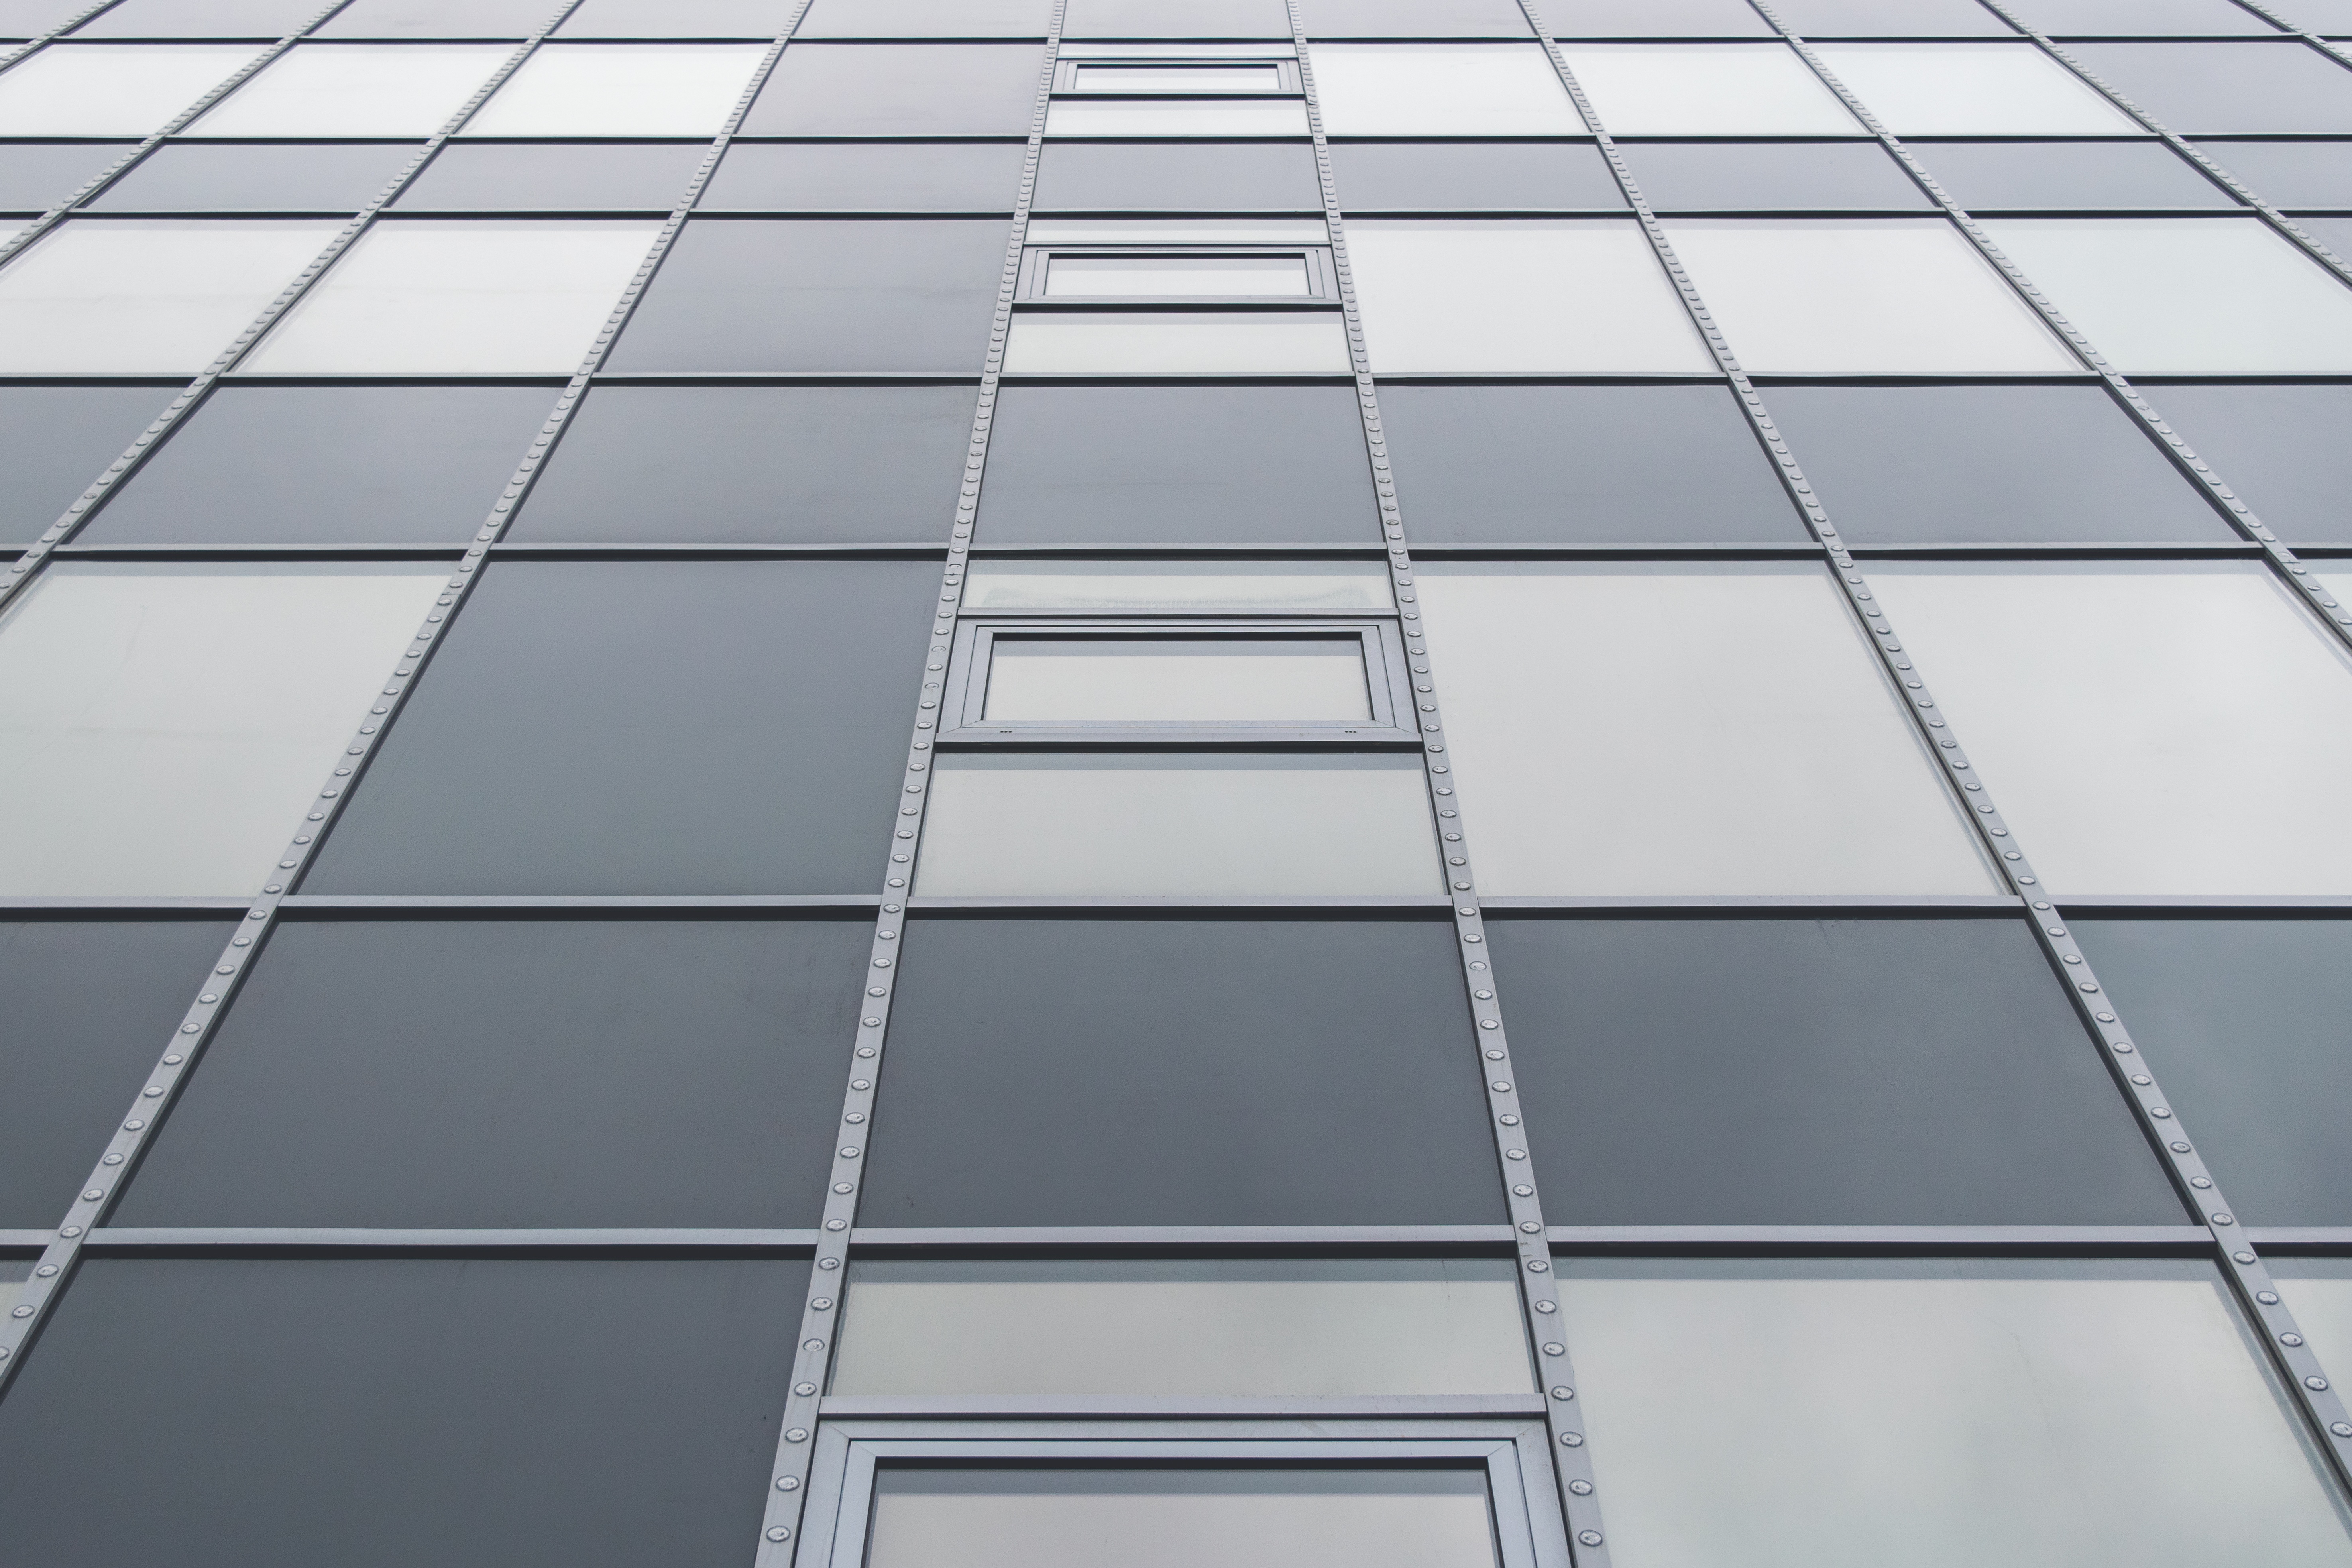
technology, floor, roof, facade, tile, flooring, daylighting, outdoor structure